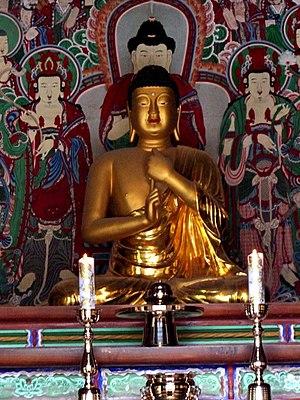
Les trésors nationaux de Corée du Sud sont un ensemble d'objets et de bâtiments qui ont été reconnus par le gouvernement sud-coréen pour leur exceptionnelle valeur historique, artistique et culturelle.
Le temple Bulguksa est situé dans la province de Gyeongsang du Nord, à environ quatre kilomètres à l'ouest de la grotte de Seokguram. Il abrite sept trésors nationaux, dont Dabotap et Seokgatap, Cheongun-gyo, et deux statues du Bouddha en bronze. Il est classé 1ᵉʳ site historique et scénique par le gouvernement sud-coréen. Il figure avec la grotte de Seokguram sur la liste du patrimoine mondial de l'UNESCO depuis 1995.